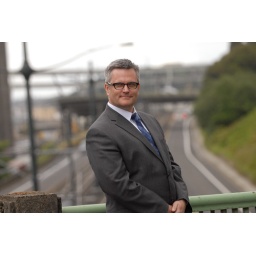
I thought Mayor Adams standing above roads and bike lanes was a nice shot.